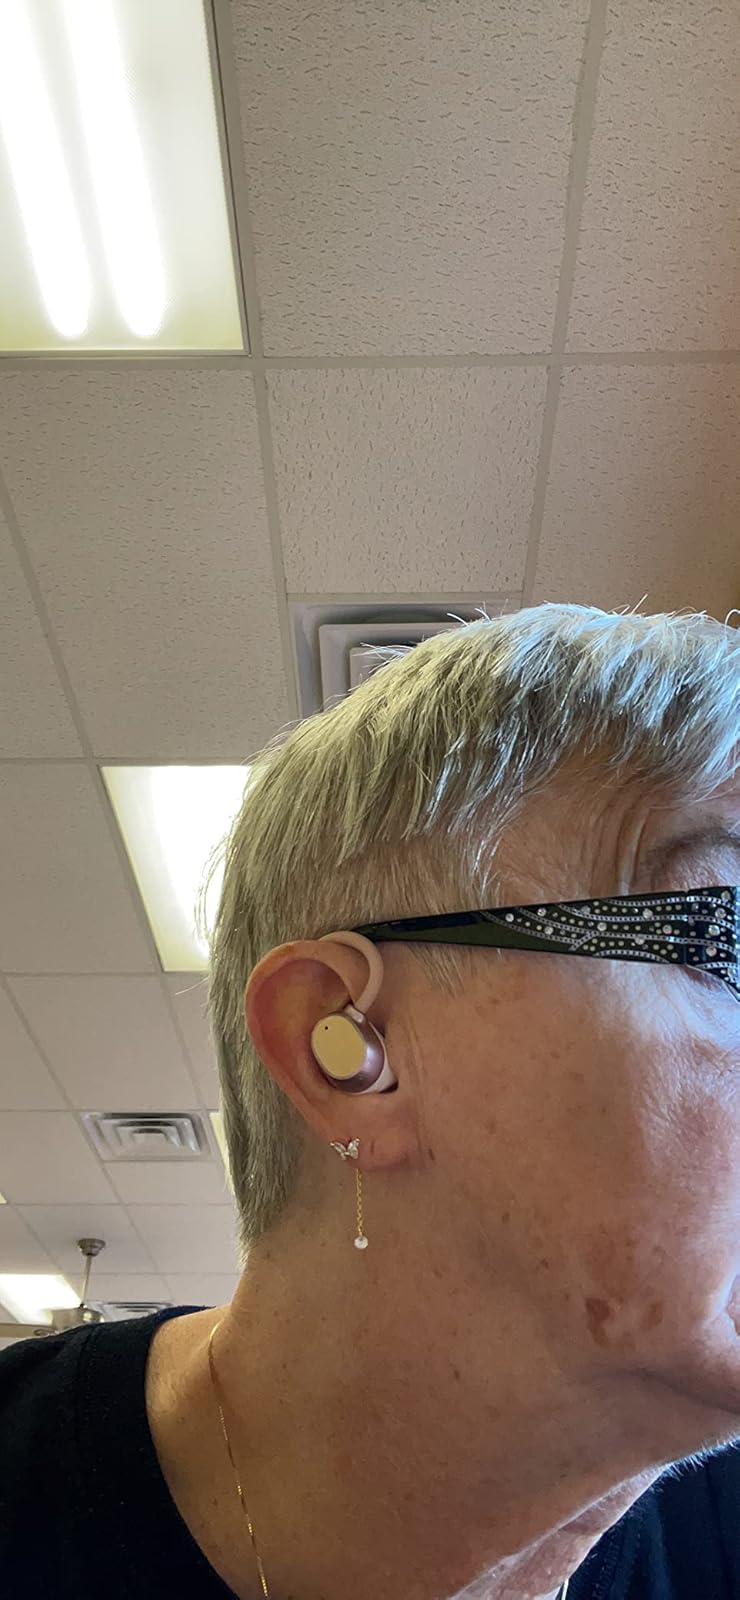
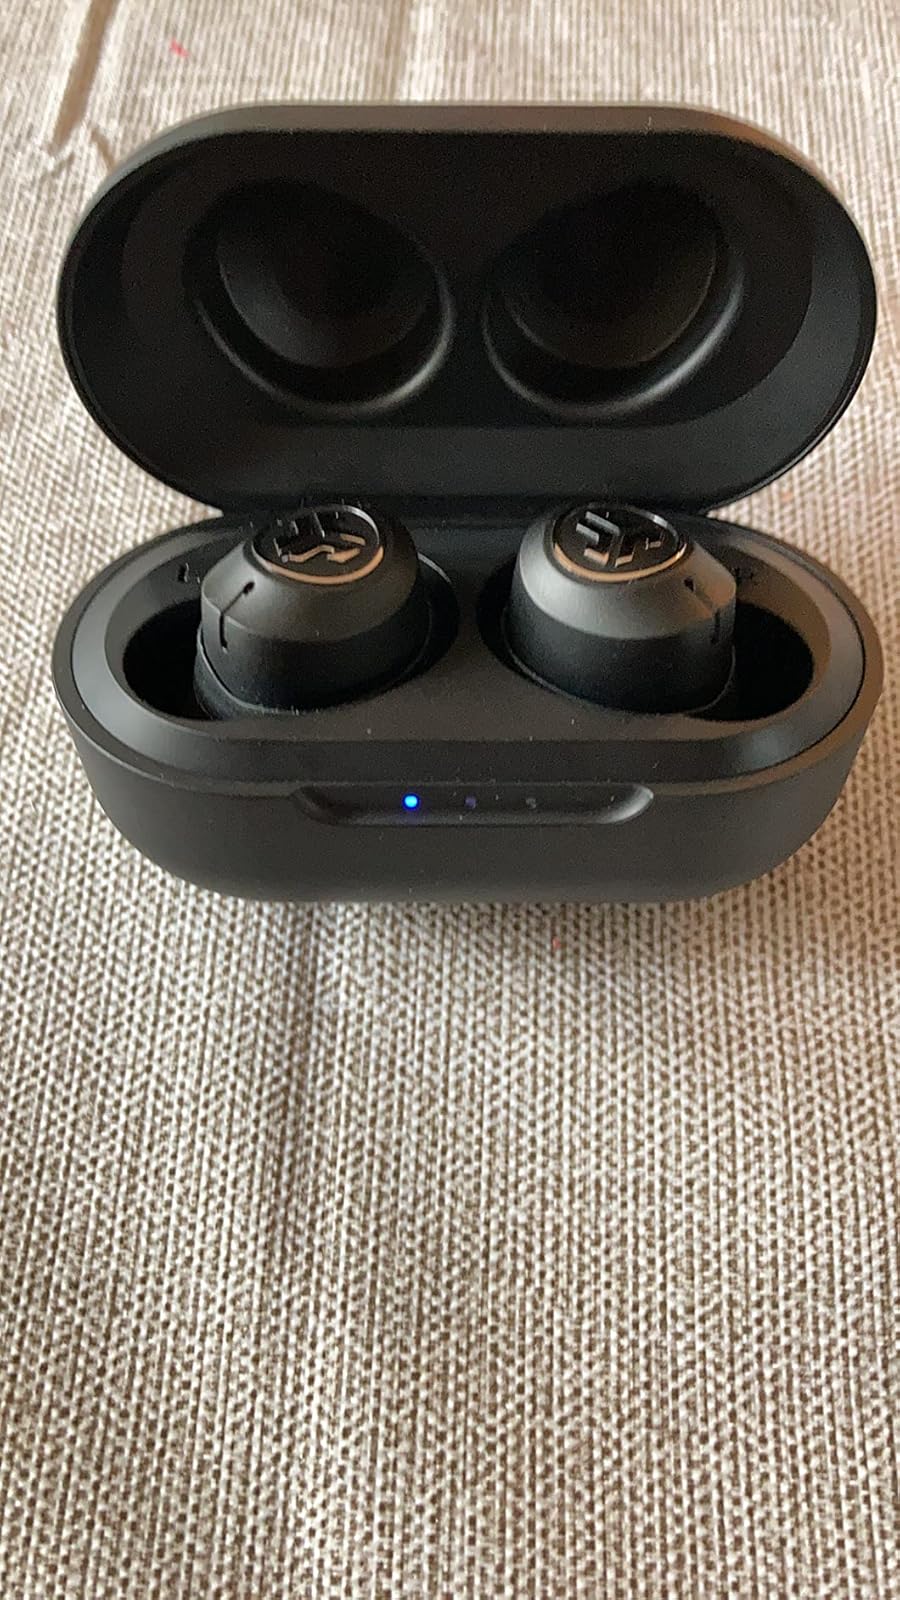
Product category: earbuds
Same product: no